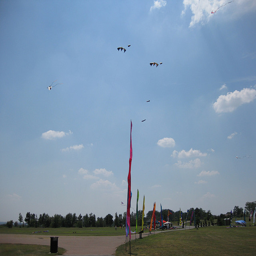
People are flying their kites at a park.
We are looking at several kites in a blue sky.
Several kites flying through the sky in a park.
several kites flying above many different colored flags
A blue sky filled with lots of clouds and kites.